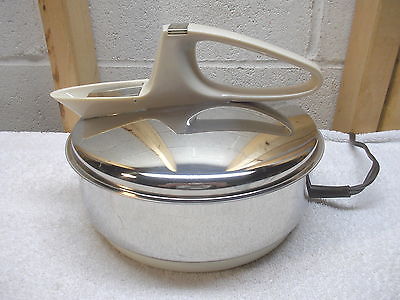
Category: kettle